Clarksburg Schoolhouse

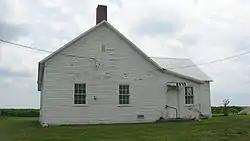

The Clarksburg Schoolhouse was a historic school building located on Clarksburg Road in Clarksburg, Illinois. The school opened circa 1892 and was originally known as Bethel School; it changed its name following the growth of Clarksburg in the ensuing years. The school served as Clarksburg's public primary school for children in the first through eighth grades; students from the school continued their education at Shelbyville's high school. After the school merged into Shelbyville's district in the 1960s, the building became a community center for Clarksburg Township; it served in this capacity until 1998. The building was the only surviving community schoolhouse in the area.